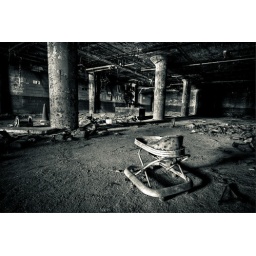
typically found in a automobile plant